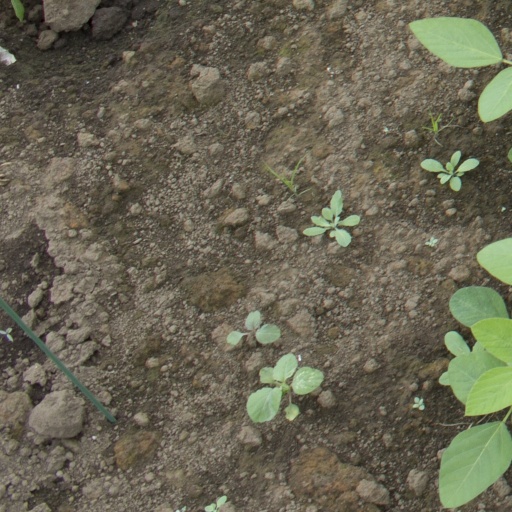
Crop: soybean